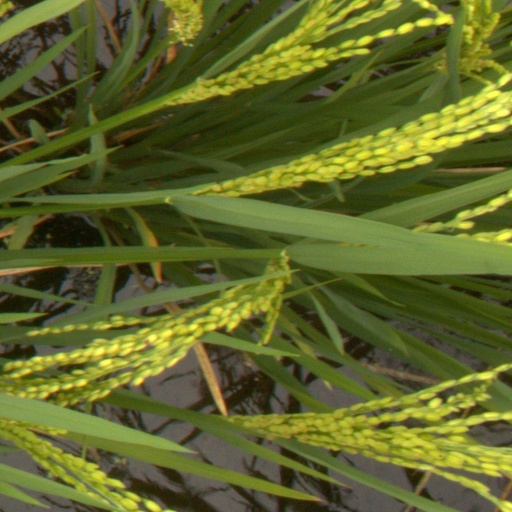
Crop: rice